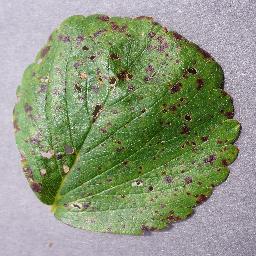
Label: Strawberry___Leaf_scorch